The Church of Jesus Christ of Latter-day Saints in Portugal

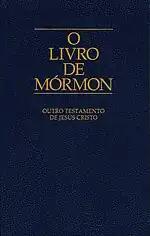
The Portuguese translation of the Book of Mormon, originally published in 1939

The first meetings of the LDS Church in Portugal were among members of U.S. armed forces stationed in the country in early 1970. In April 1974, the mostly peaceful Carnation Revolution brought an end to decades of authoritarian rule that had formally promoted Roman Catholicism and had restricted other faiths from proselyting. Several weeks after the fall of this Estado Novo regime, church president Spencer W. Kimball visited Portugal and received confirmation that the LDS Church would be recognized and that the missionaries could start preaching in the country.